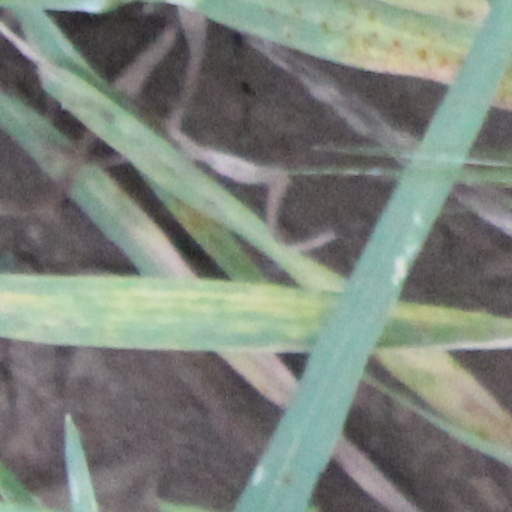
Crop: wheat